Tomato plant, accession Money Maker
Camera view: bottom (45 deg); turntable rotation: 0 degrees
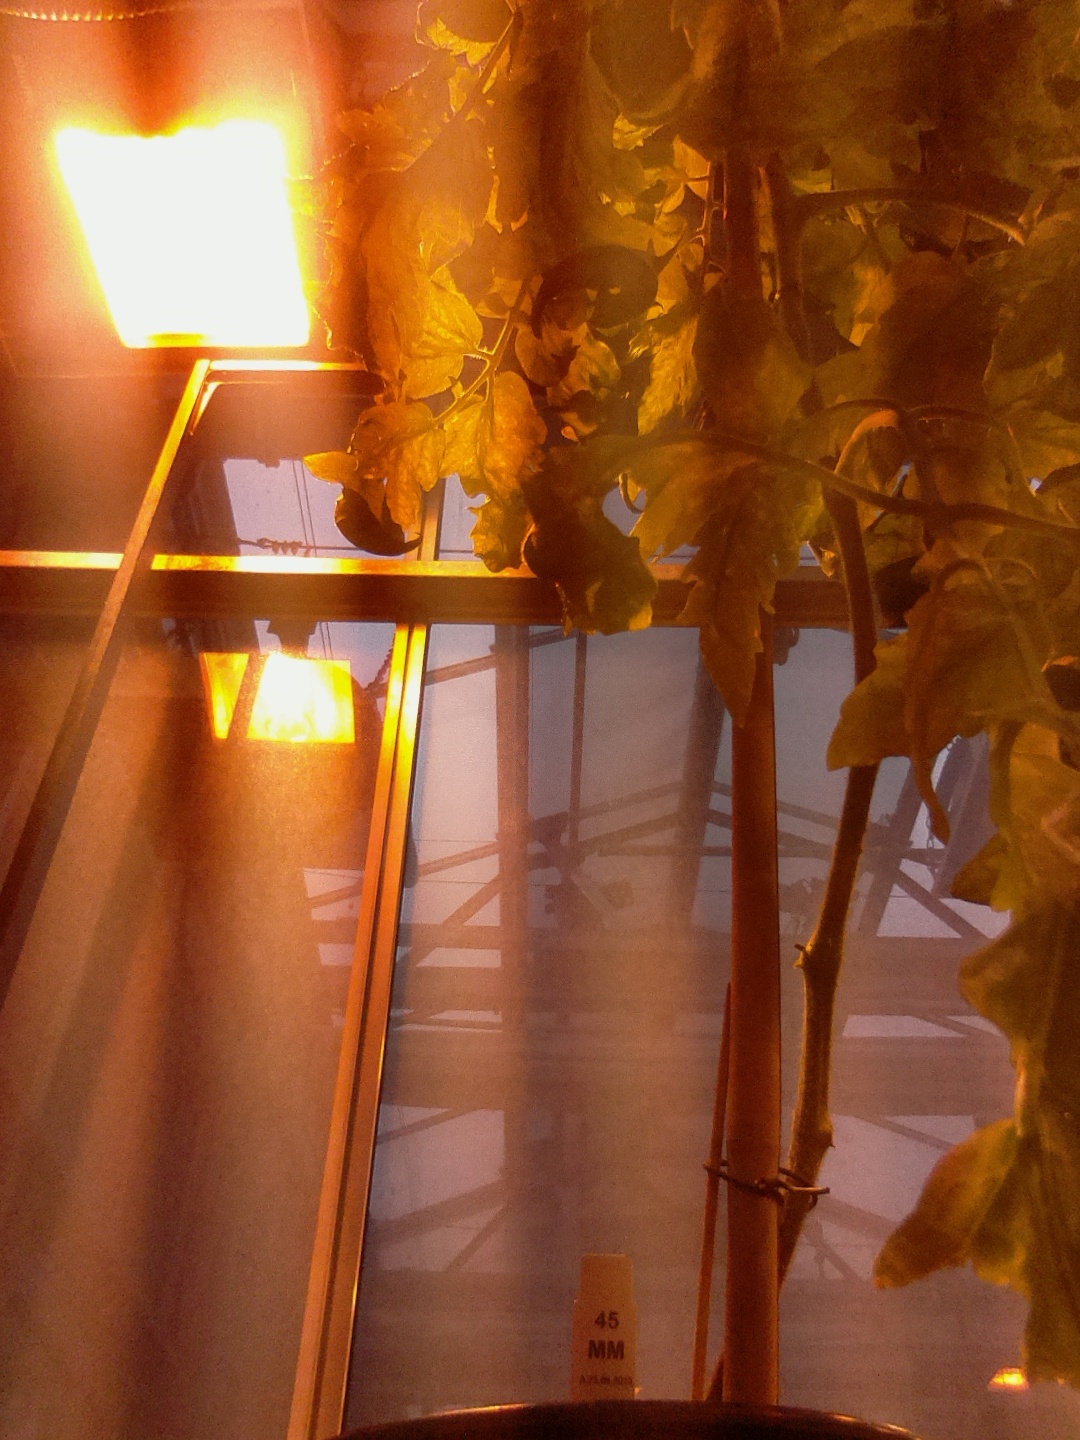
BBCH growth stage 77: 70%-80% of final fruit size